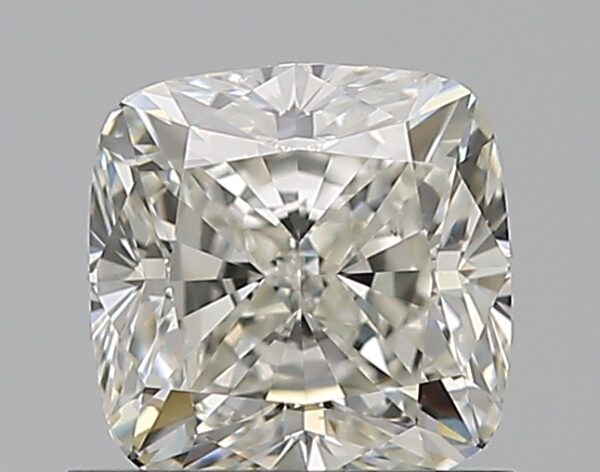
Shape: cushion
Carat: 1.01
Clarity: VS2
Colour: J
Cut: VG
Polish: EX
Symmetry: VG
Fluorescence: N
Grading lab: GIA
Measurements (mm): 5.48 x 5.45 x 3.9